Chapel of St Luke, Annunziata

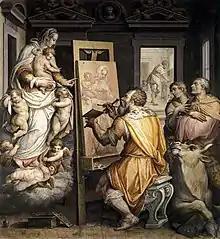
"St Luke paints the Virgin", fresco by Vasari.

The Cappella di San Luca (Chapel of St Luke), also called dei Pittori is a chapel found in the cloisters of the convent of Santissima Annunziata in Florence, Italy. It was built to serve as the burial chapel for members of the Accademia delle Arti del Disegno, and was donated by the Servites to the Academy in a document from 1565. It contains a collection of terracota statues from a number of prominent Florentine Mannerist sculptors.